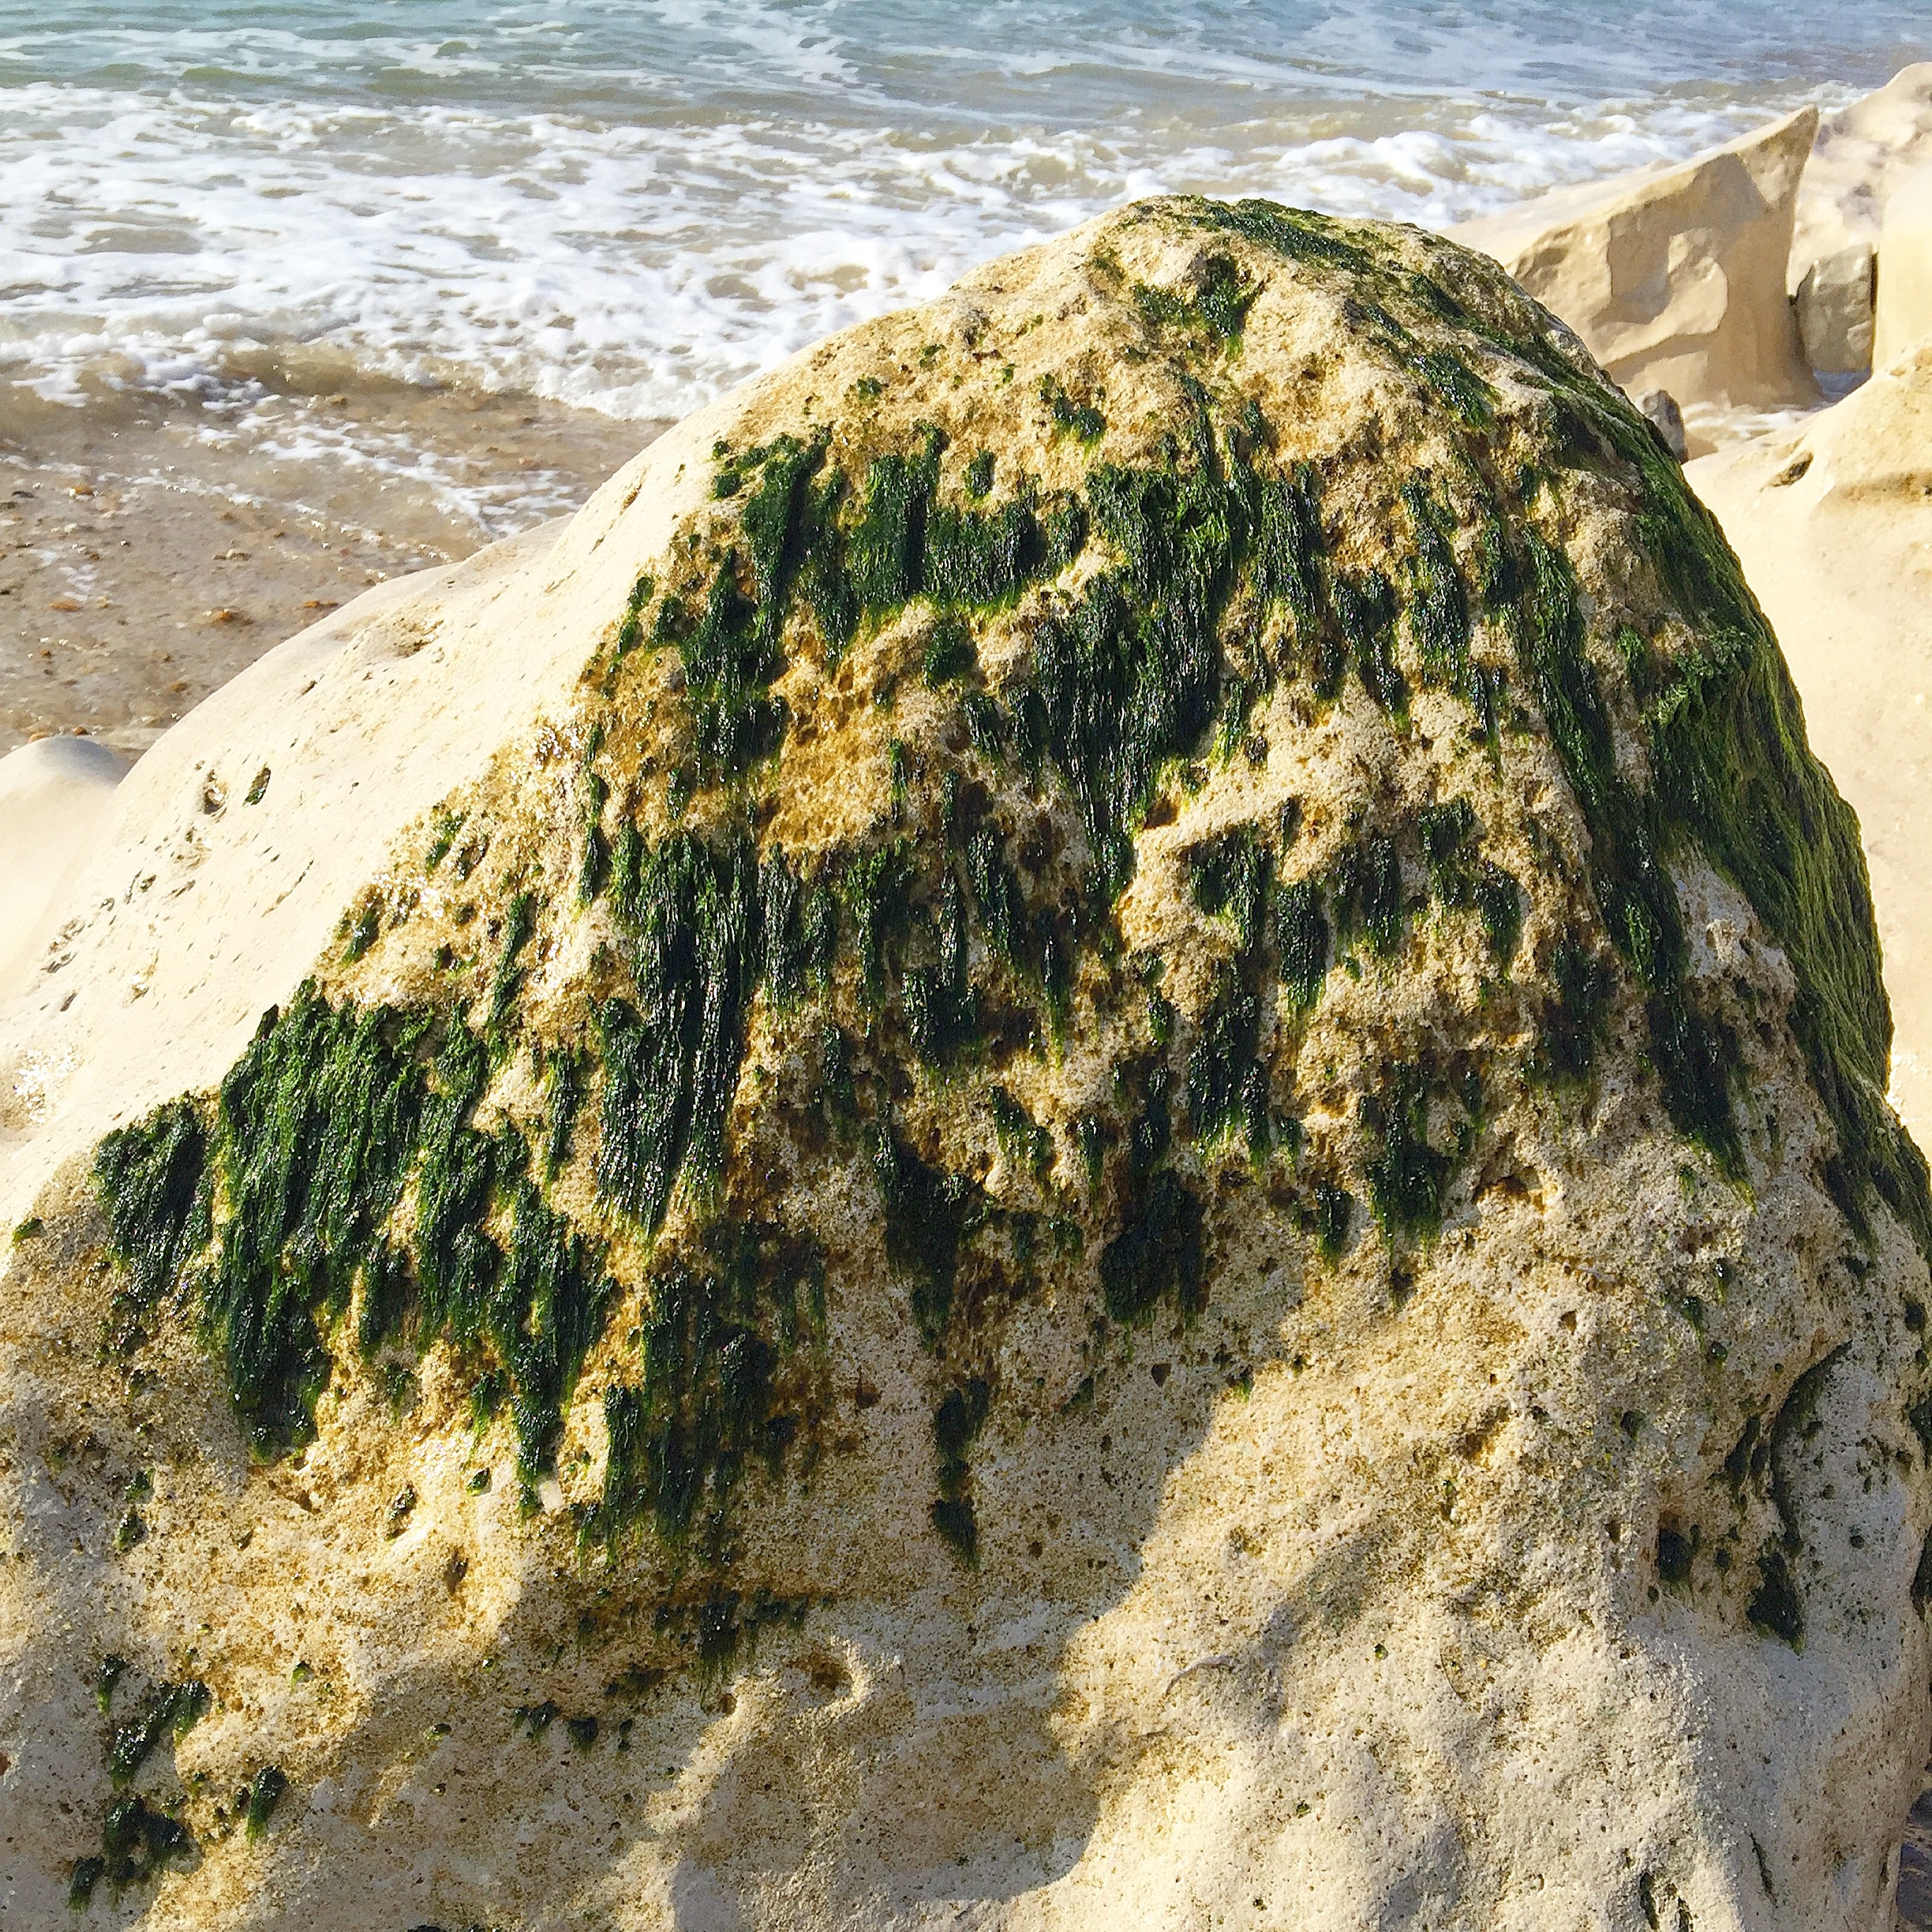
beach, sea, coast, sand, rock, shore, cliff, terrain, material, geology, boulder, igneous rock